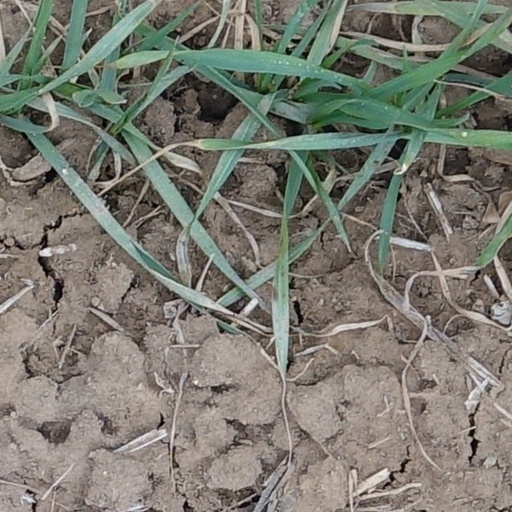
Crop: wheat